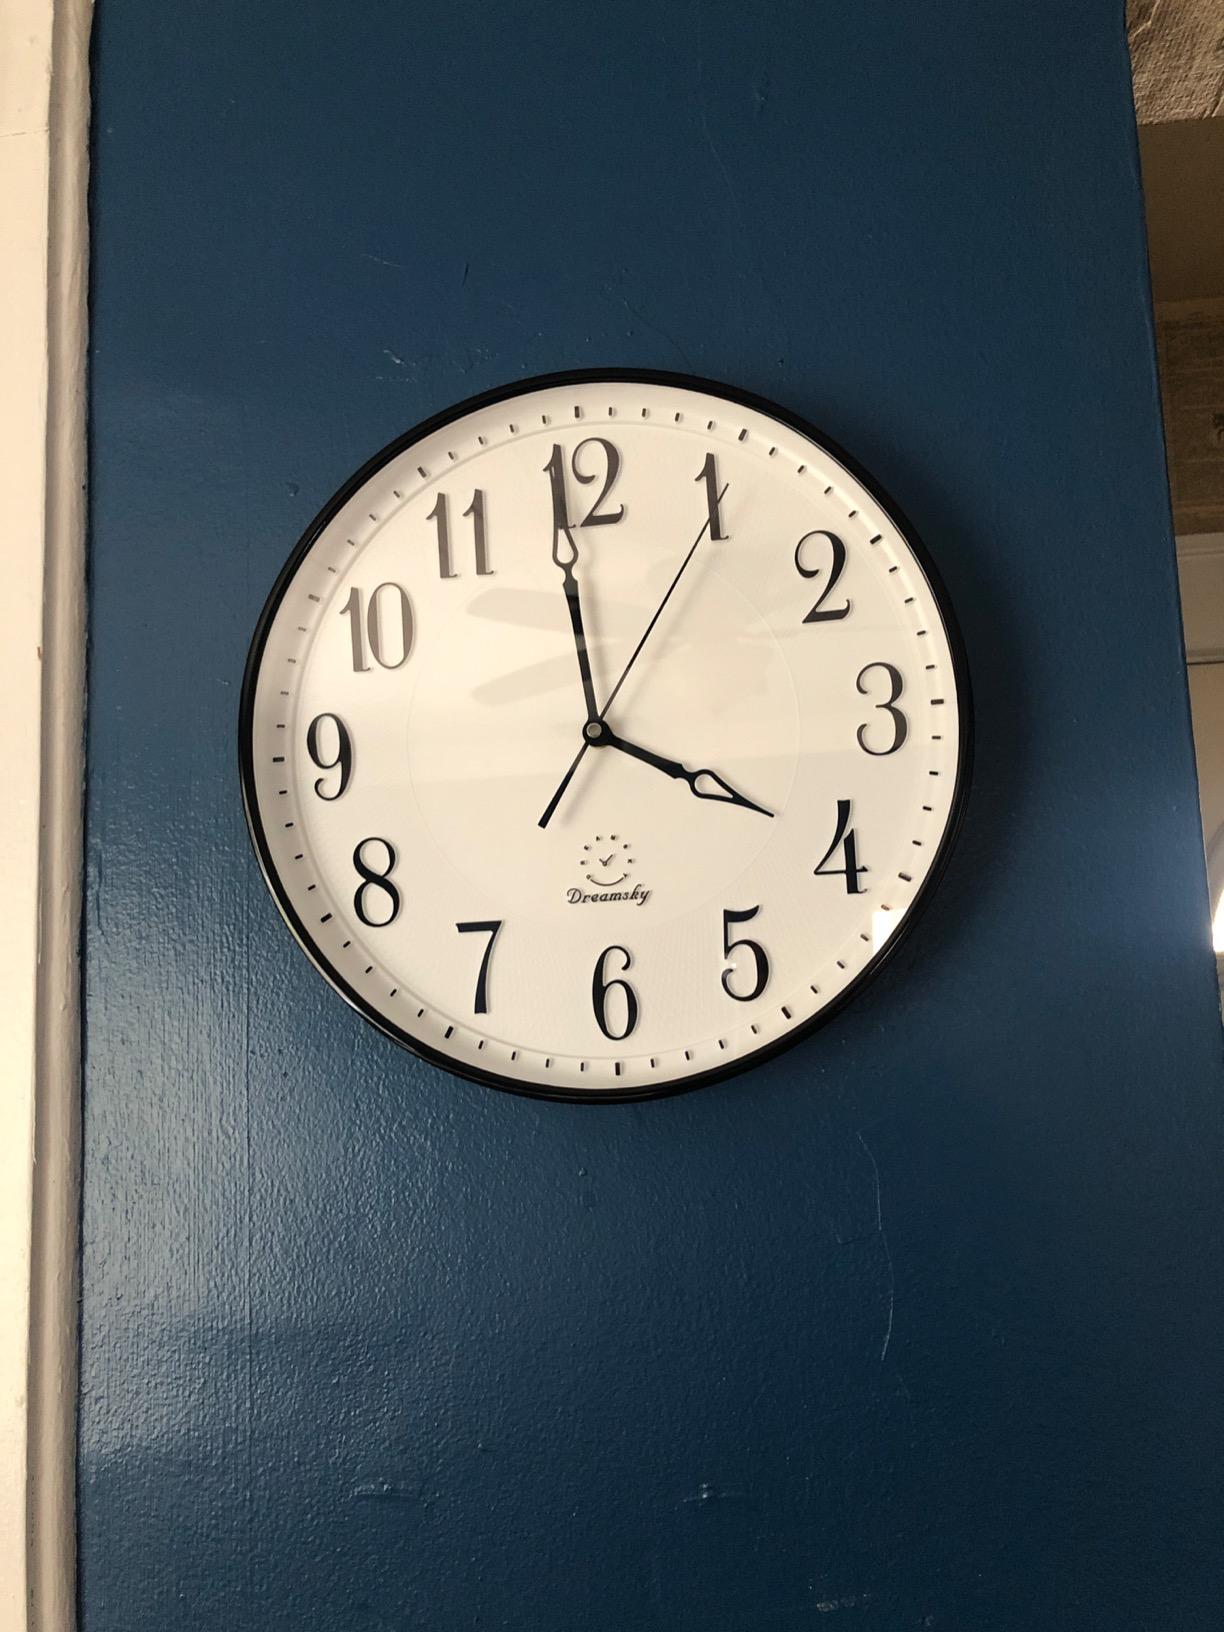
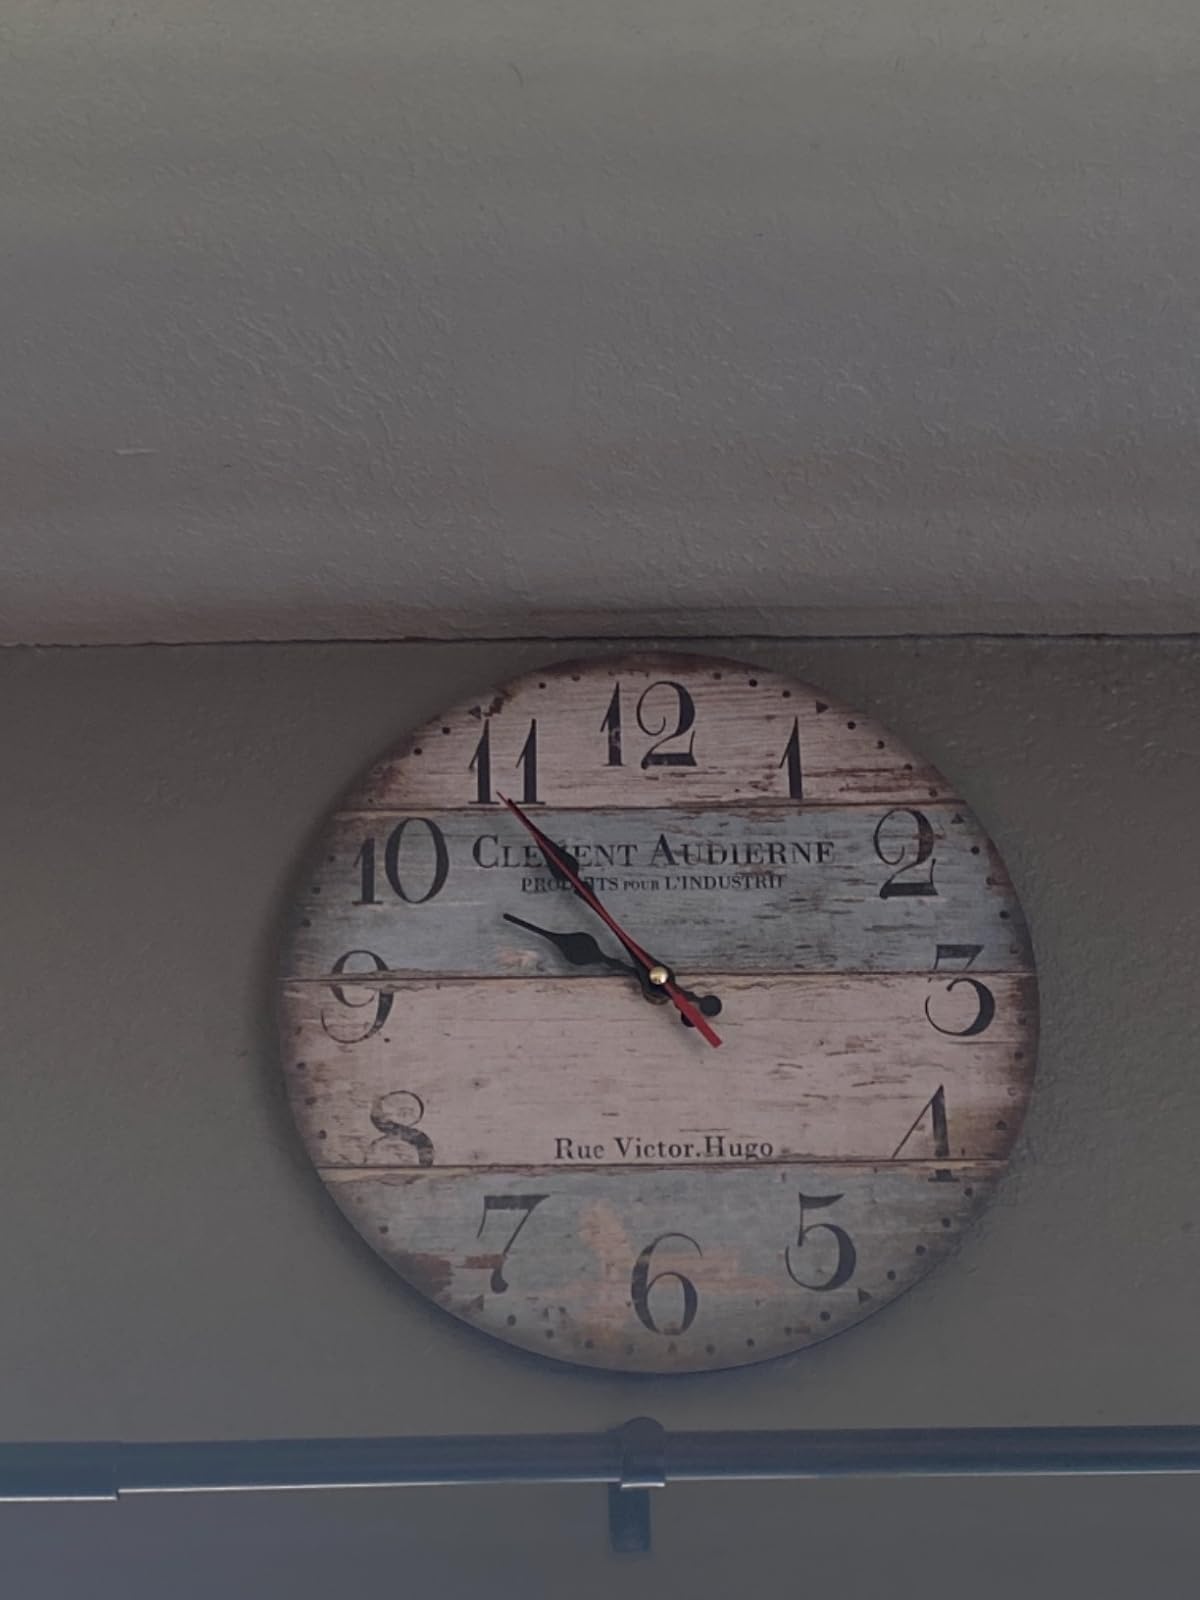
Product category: clock
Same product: no